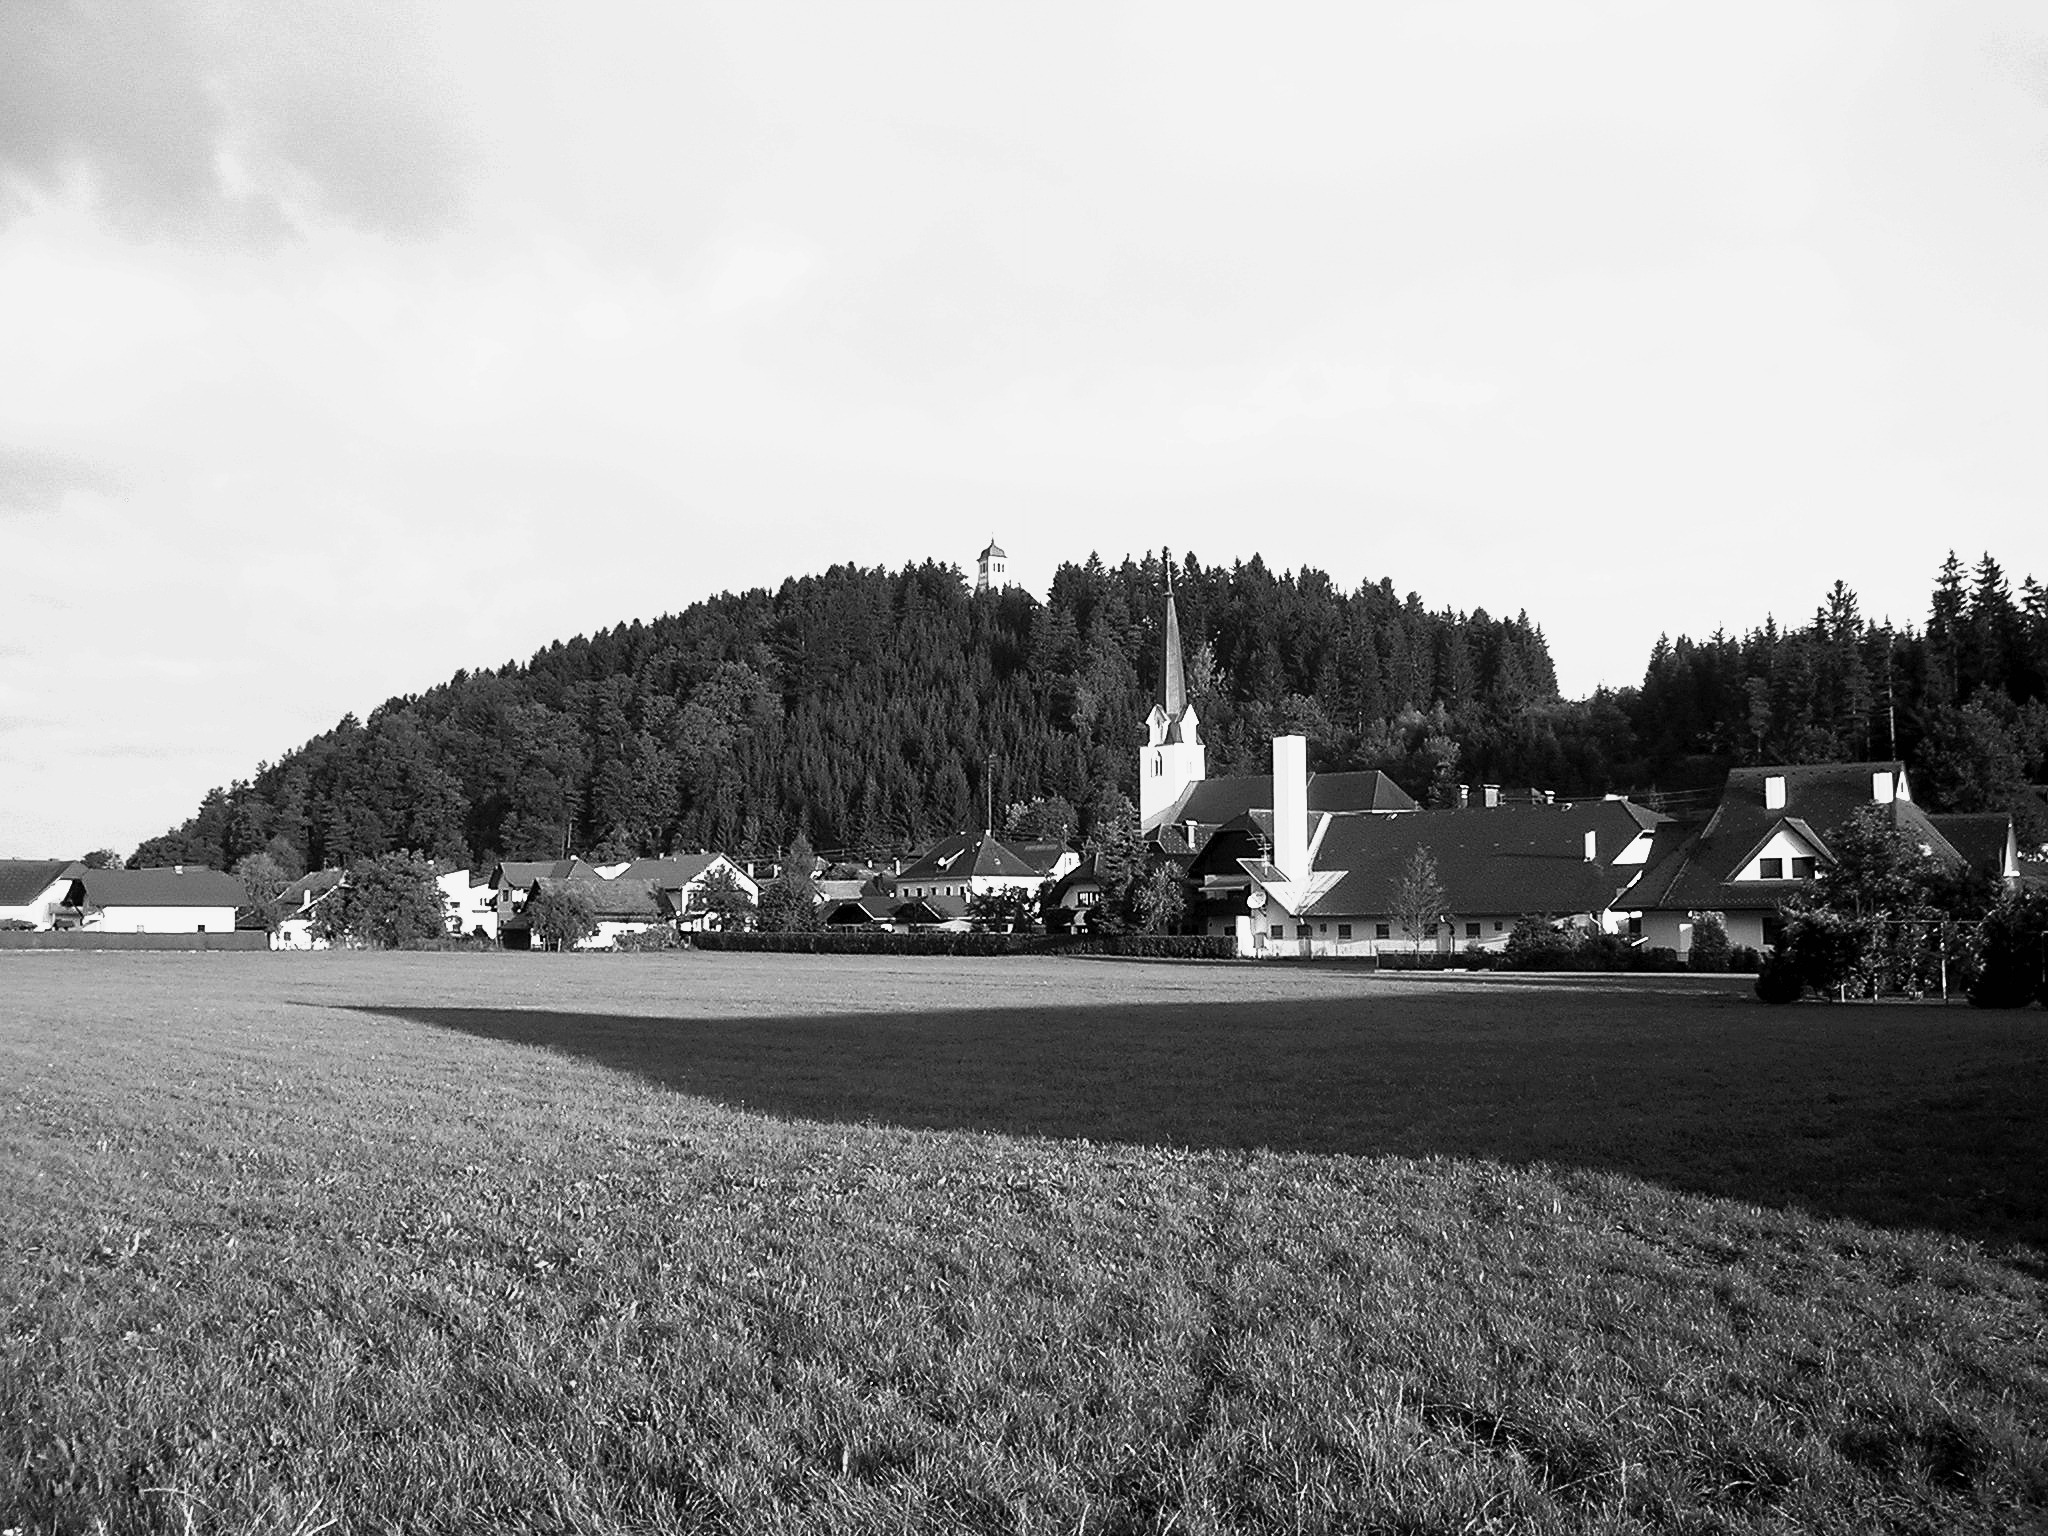
landscape, tree, nature, forest, grass, horizon, mountain, cloud, black and white, architecture, sky, field, photography, countryside, hill, town, village, monochrome, austria, trees, outside, clouds, rural area, aerial photography, monochrome photography, st michael, atmospheric phenomenon, mountainous landforms